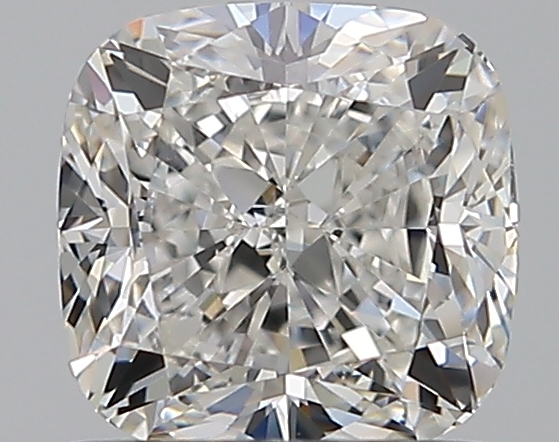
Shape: cushion
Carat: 1
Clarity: VVS2
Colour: G
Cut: EX
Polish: EX
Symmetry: VG
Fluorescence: M
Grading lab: GIA
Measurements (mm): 5.54 x 5.46 x 3.81